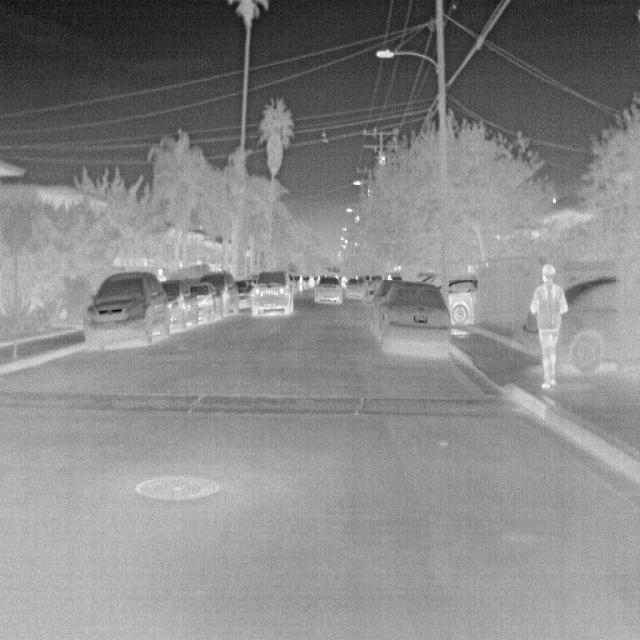
Detected objects:
label: person